Sir Tancred Robinson, 3rd Baronet

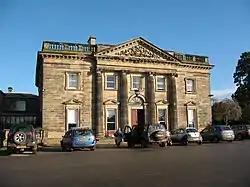
Newby Park

He was the second son of Sir William Robinson, 1st Baronet of Newby, Yorkshire and succeeded his elder brother Metcalfe to the baronetcy and Newby Park in 1741.